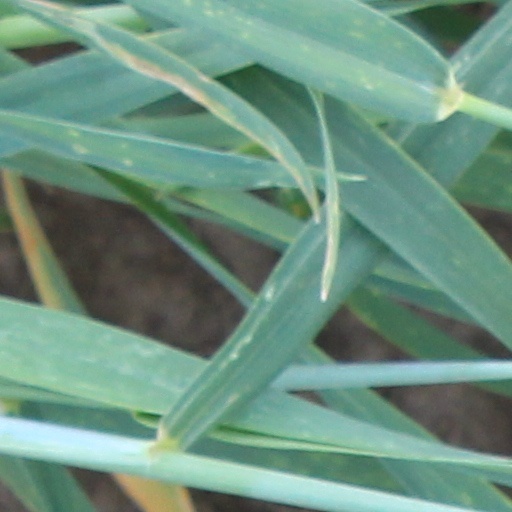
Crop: wheat